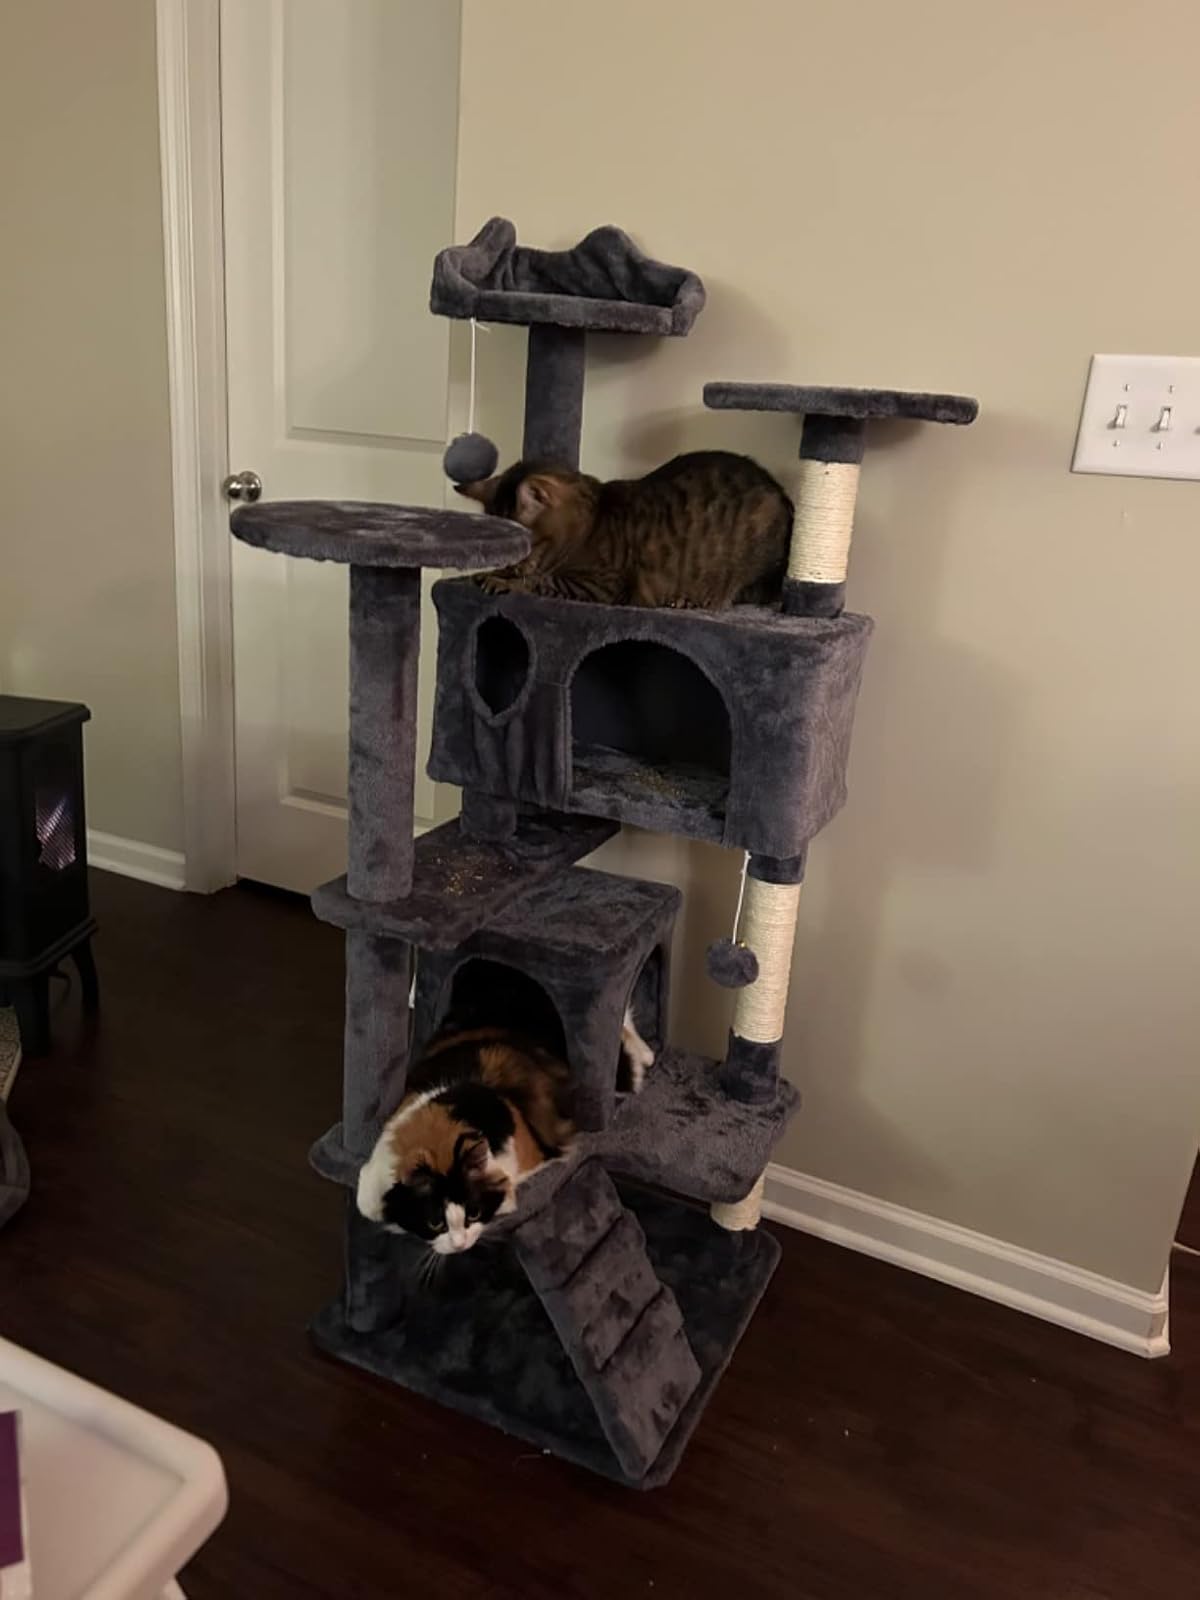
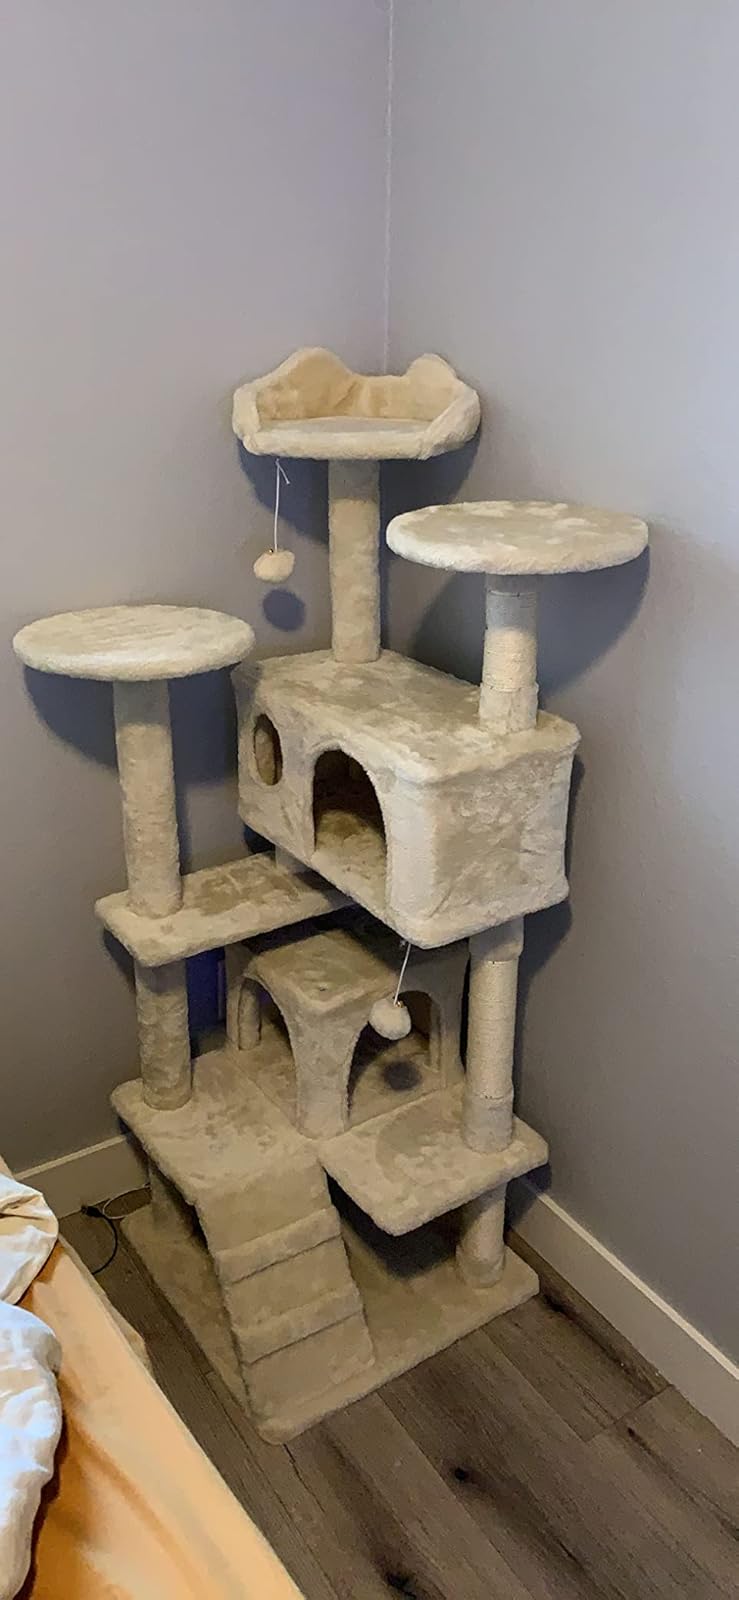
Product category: items_cat tree
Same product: no